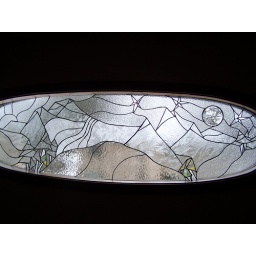
This window in my parents' bathroom up in MT is approximately 8' wide.